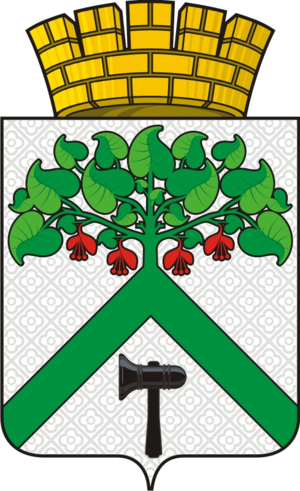
Verkhniaïa Salda est une ville de l'oblast de Sverdlovsk, en Russie. Sa population s'élevait à 44 936 habitants en 2013.